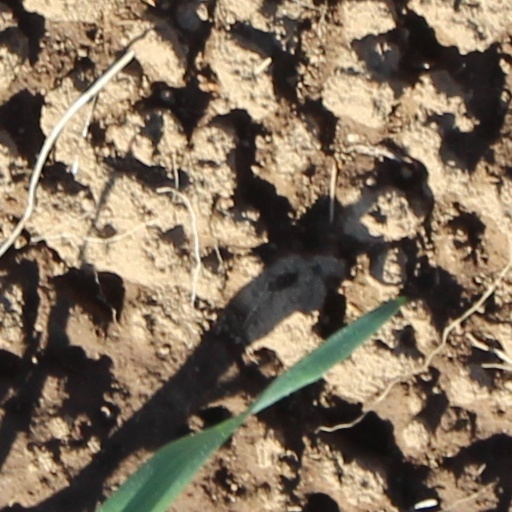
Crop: wheat